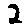
Label: 2